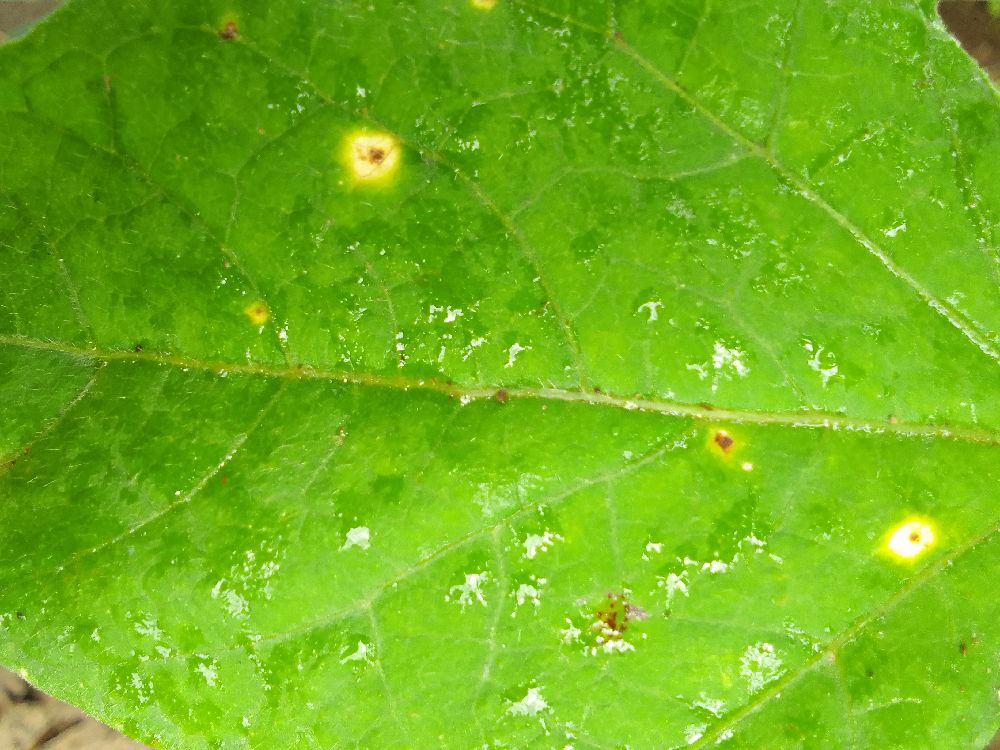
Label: rust